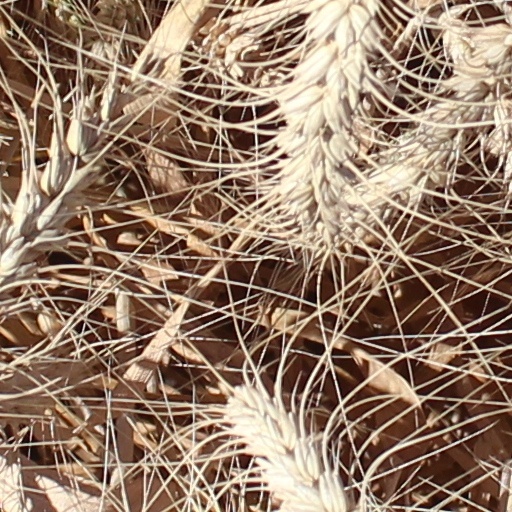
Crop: wheat